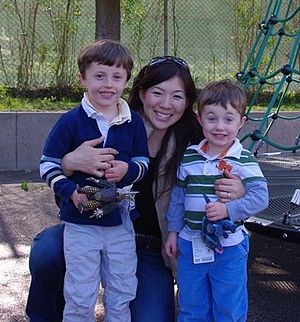
Au pair
Au pair og to drenge.
Au pair er en ung person som udfører børnepasning og lettere husarbejde hos en familie i et fremmed land for at lære om landets kultur. Værtsfamilien giver kost, logi og lommepenge.